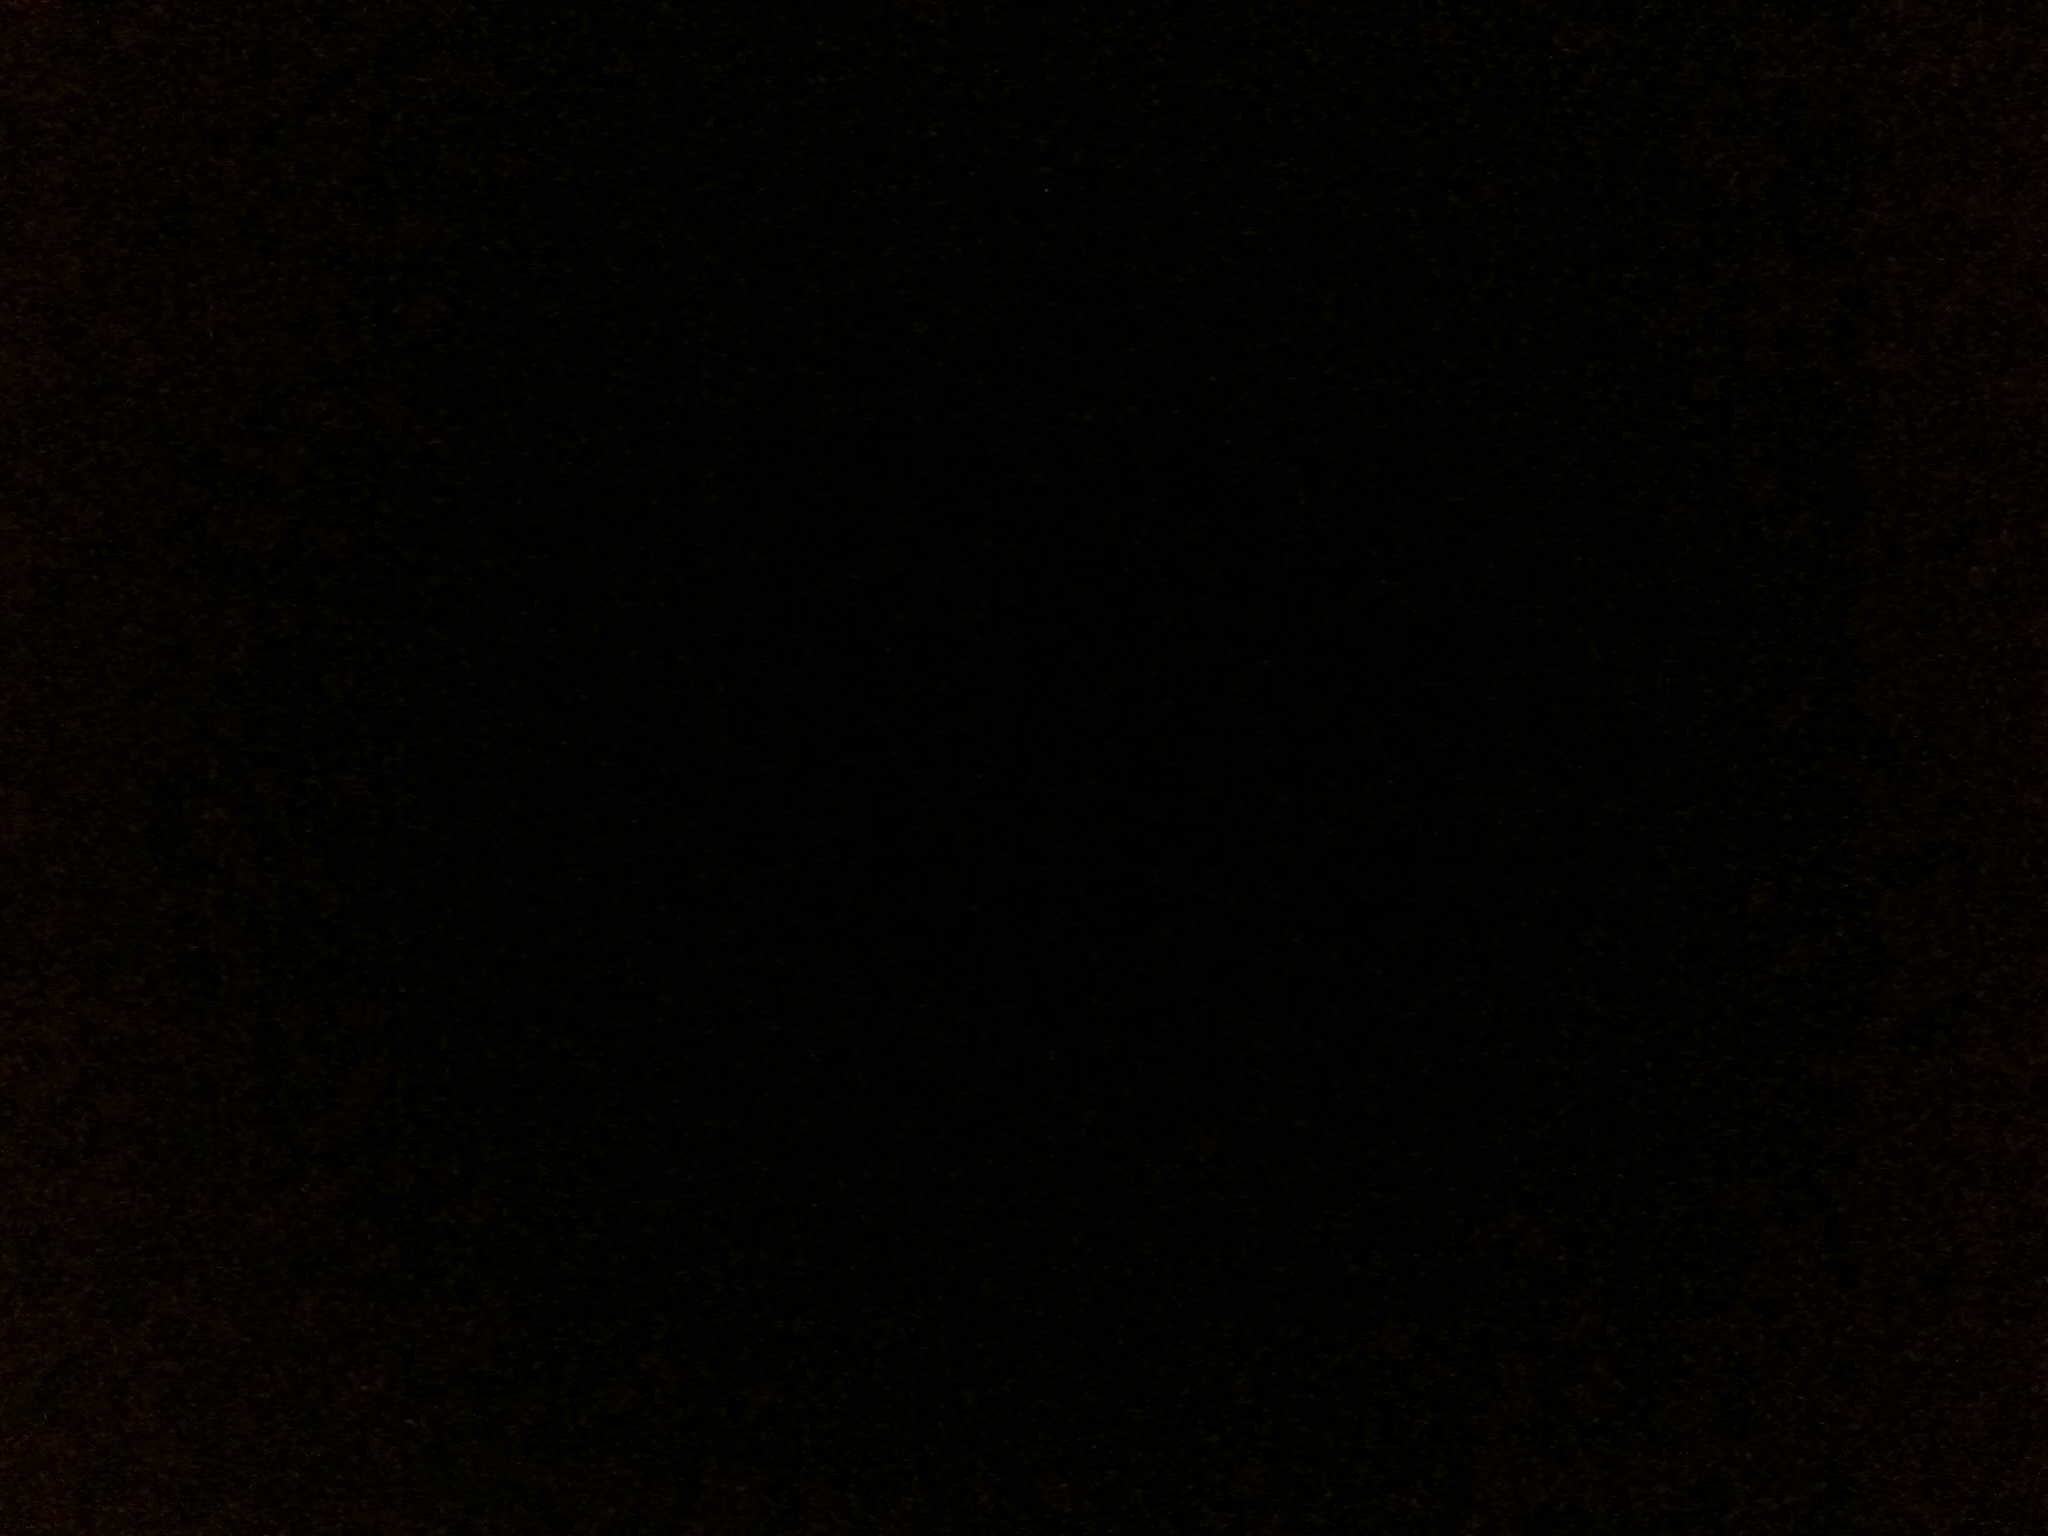Question: I'm using this new app. Trying out this new service. Think it's going to be a great for me. Would you be able to tell me what kind of bottle this is? Not sure-
Answer: unanswerable